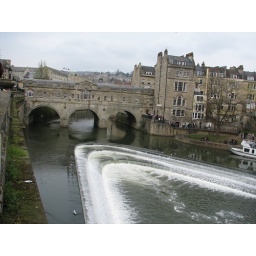
A bridge that has shops on it. Crosses the Avon river in Bath.